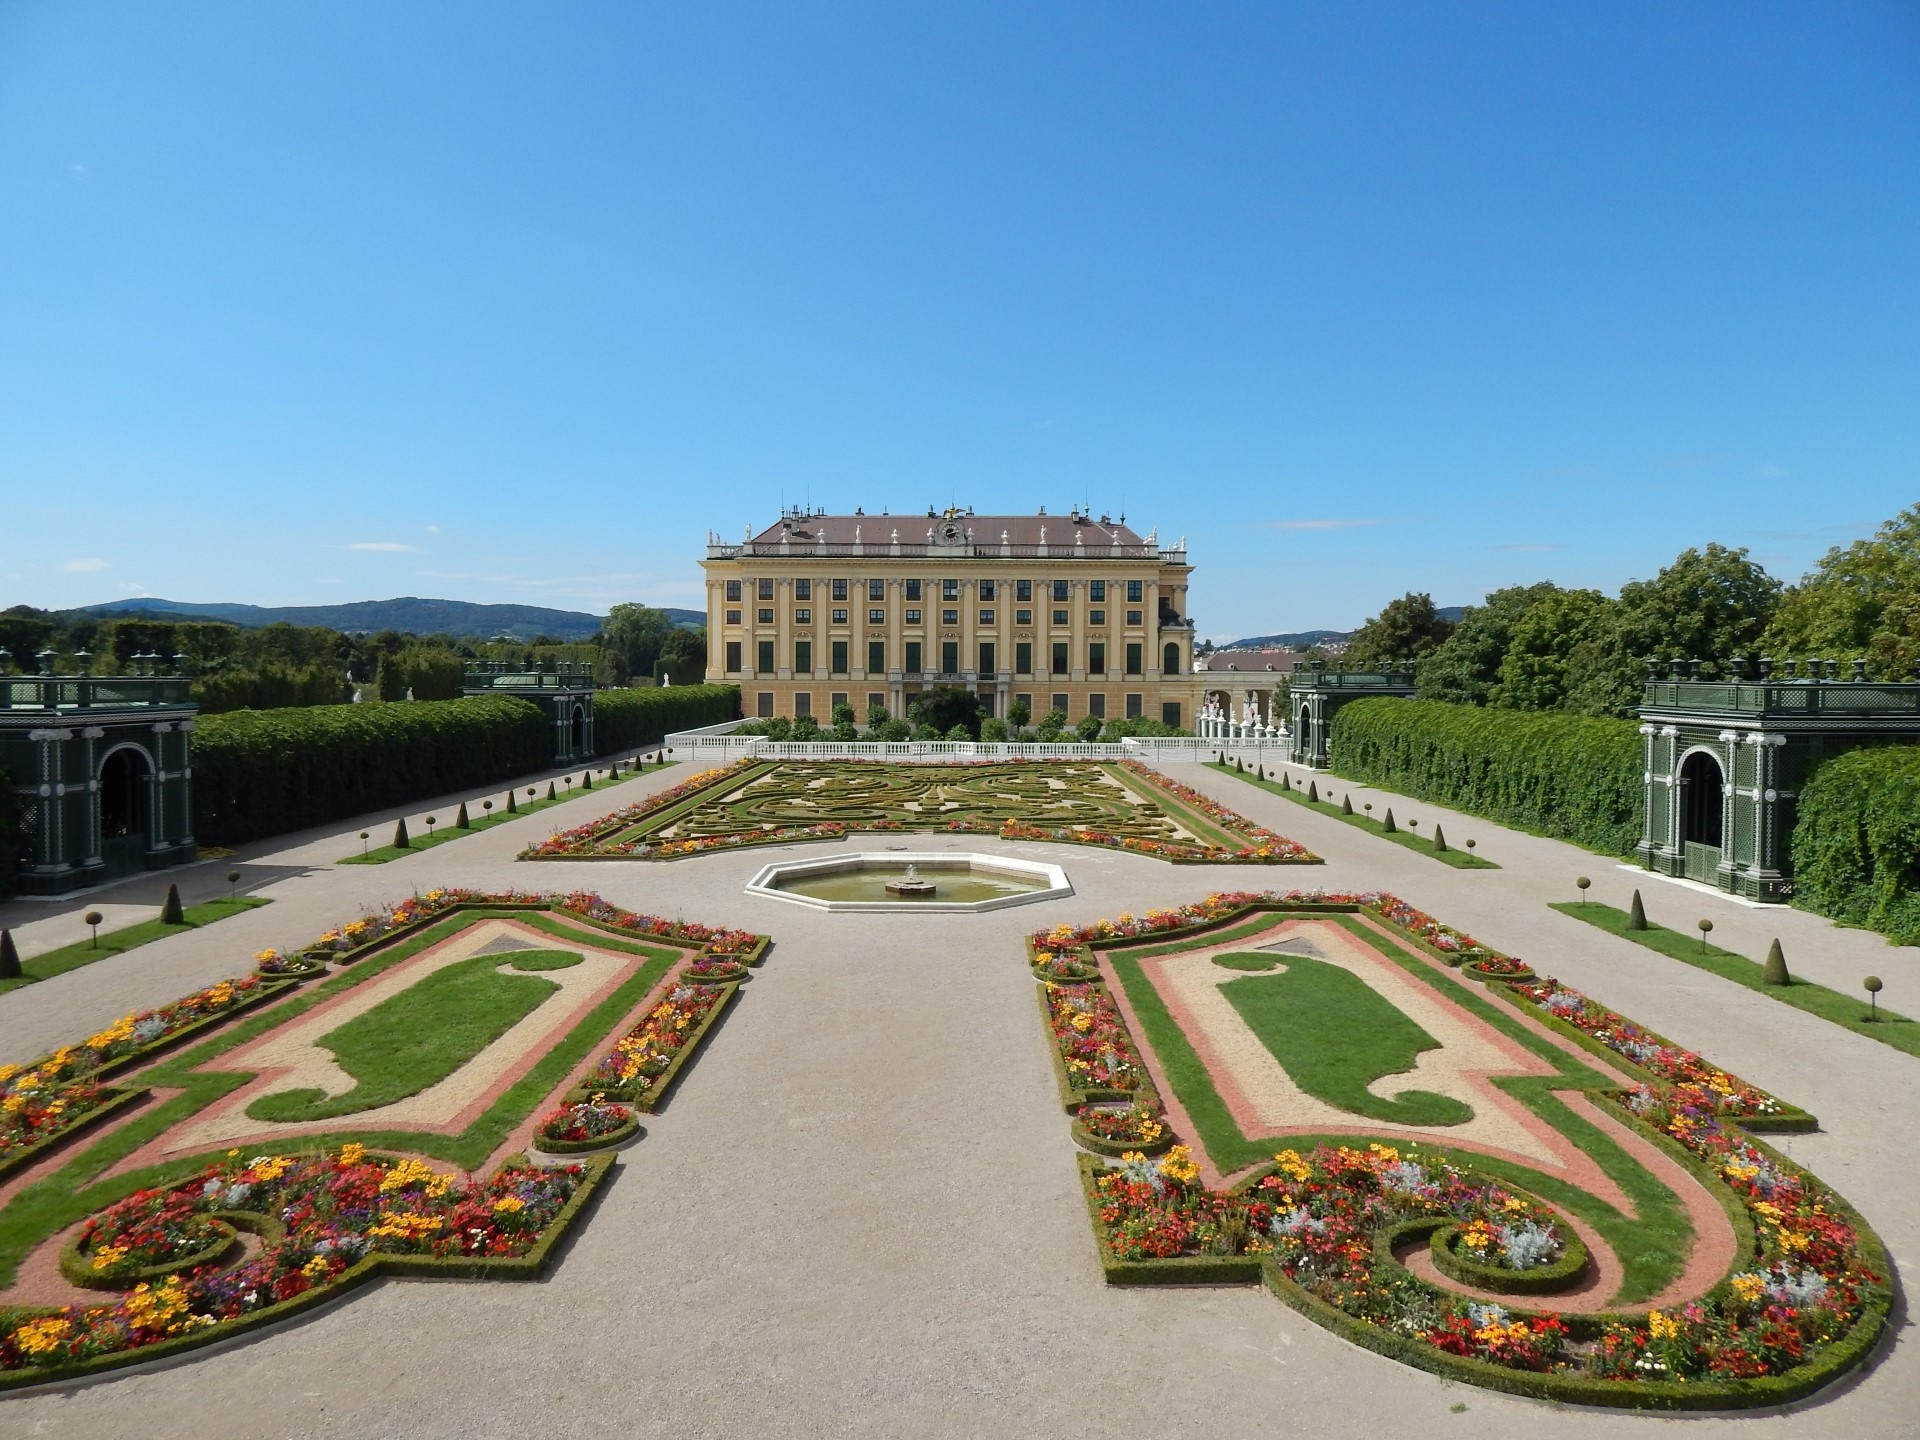
structure, lawn, mansion, palace, plaza, park, castle, garden, stadium, amphitheatre, vienna, town square, estate, residential area, sport venue, schoenbrunn